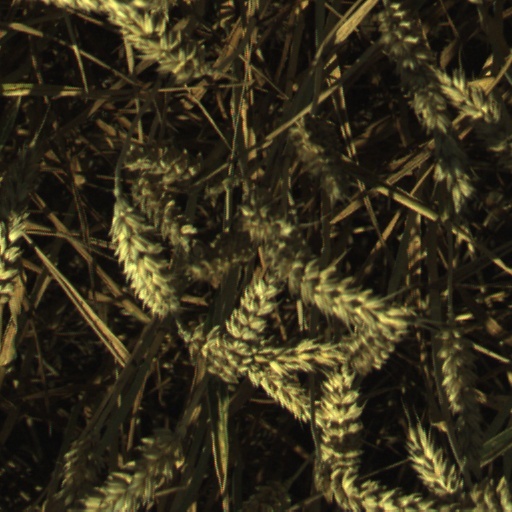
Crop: wheat